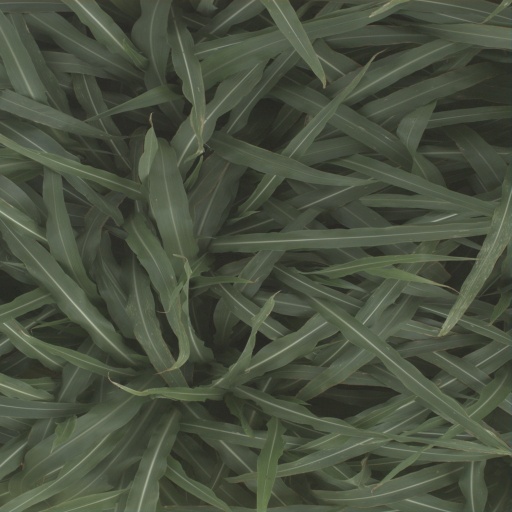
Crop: sorghum